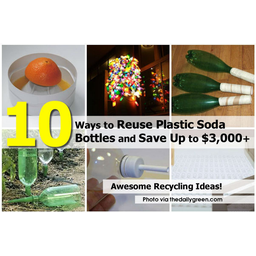
Label: plastic